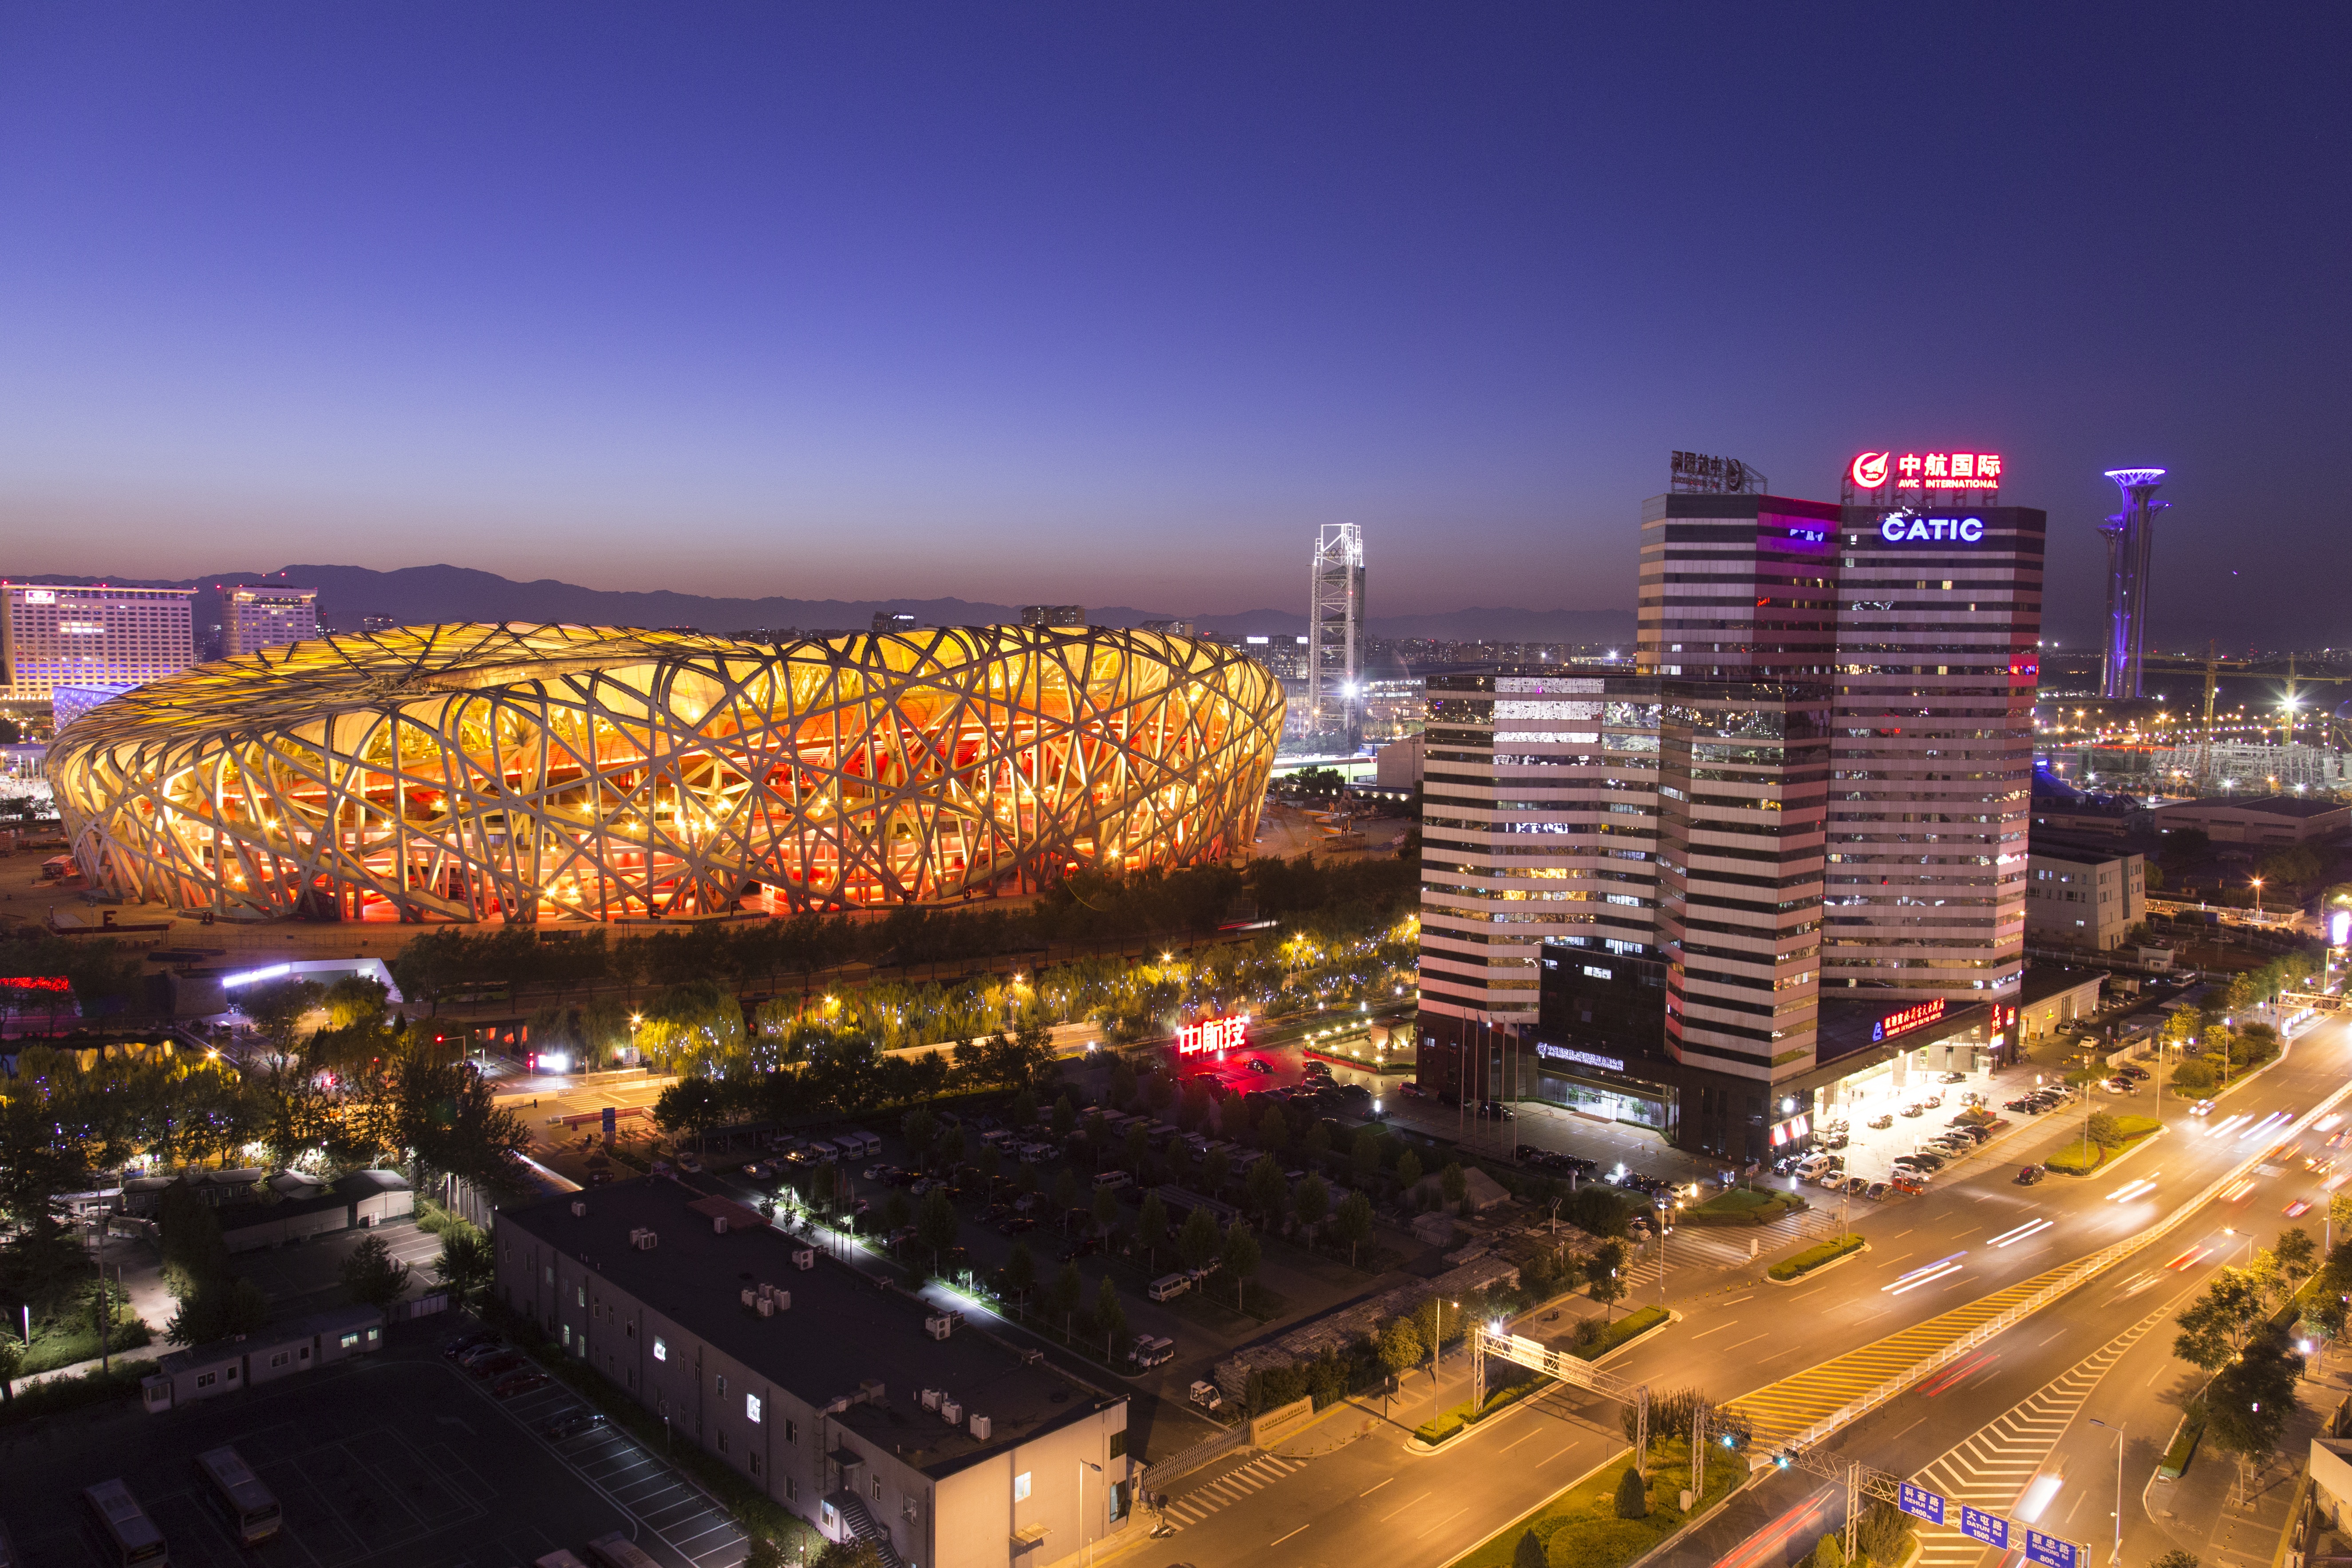
structure, skyline, night, building, city, skyscraper, cityscape, downtown, evening, landmark, stadium, beijing, nest, metropolis, the scenery, convention center, shopping mall, urban area, human settlement, metropolitan area, sport venue